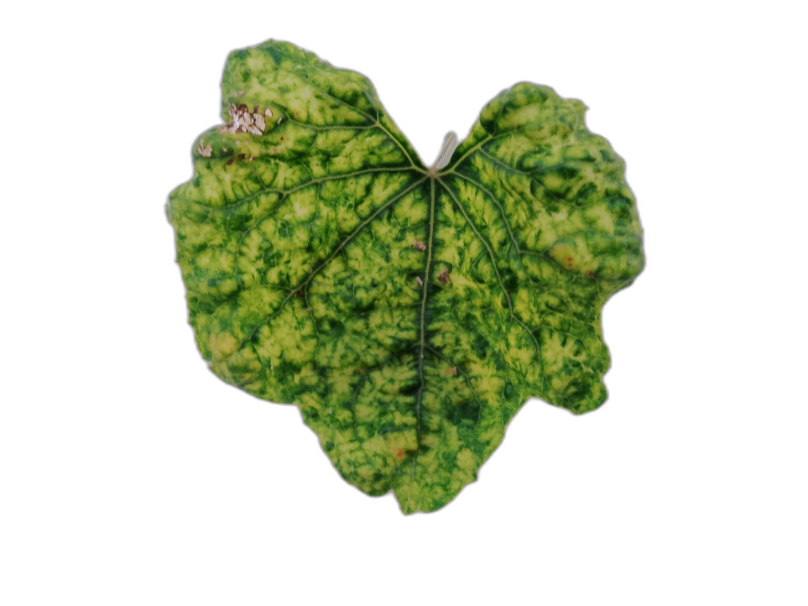
Crop: Zucchini
Label: Yellow_Mosaic_Virus